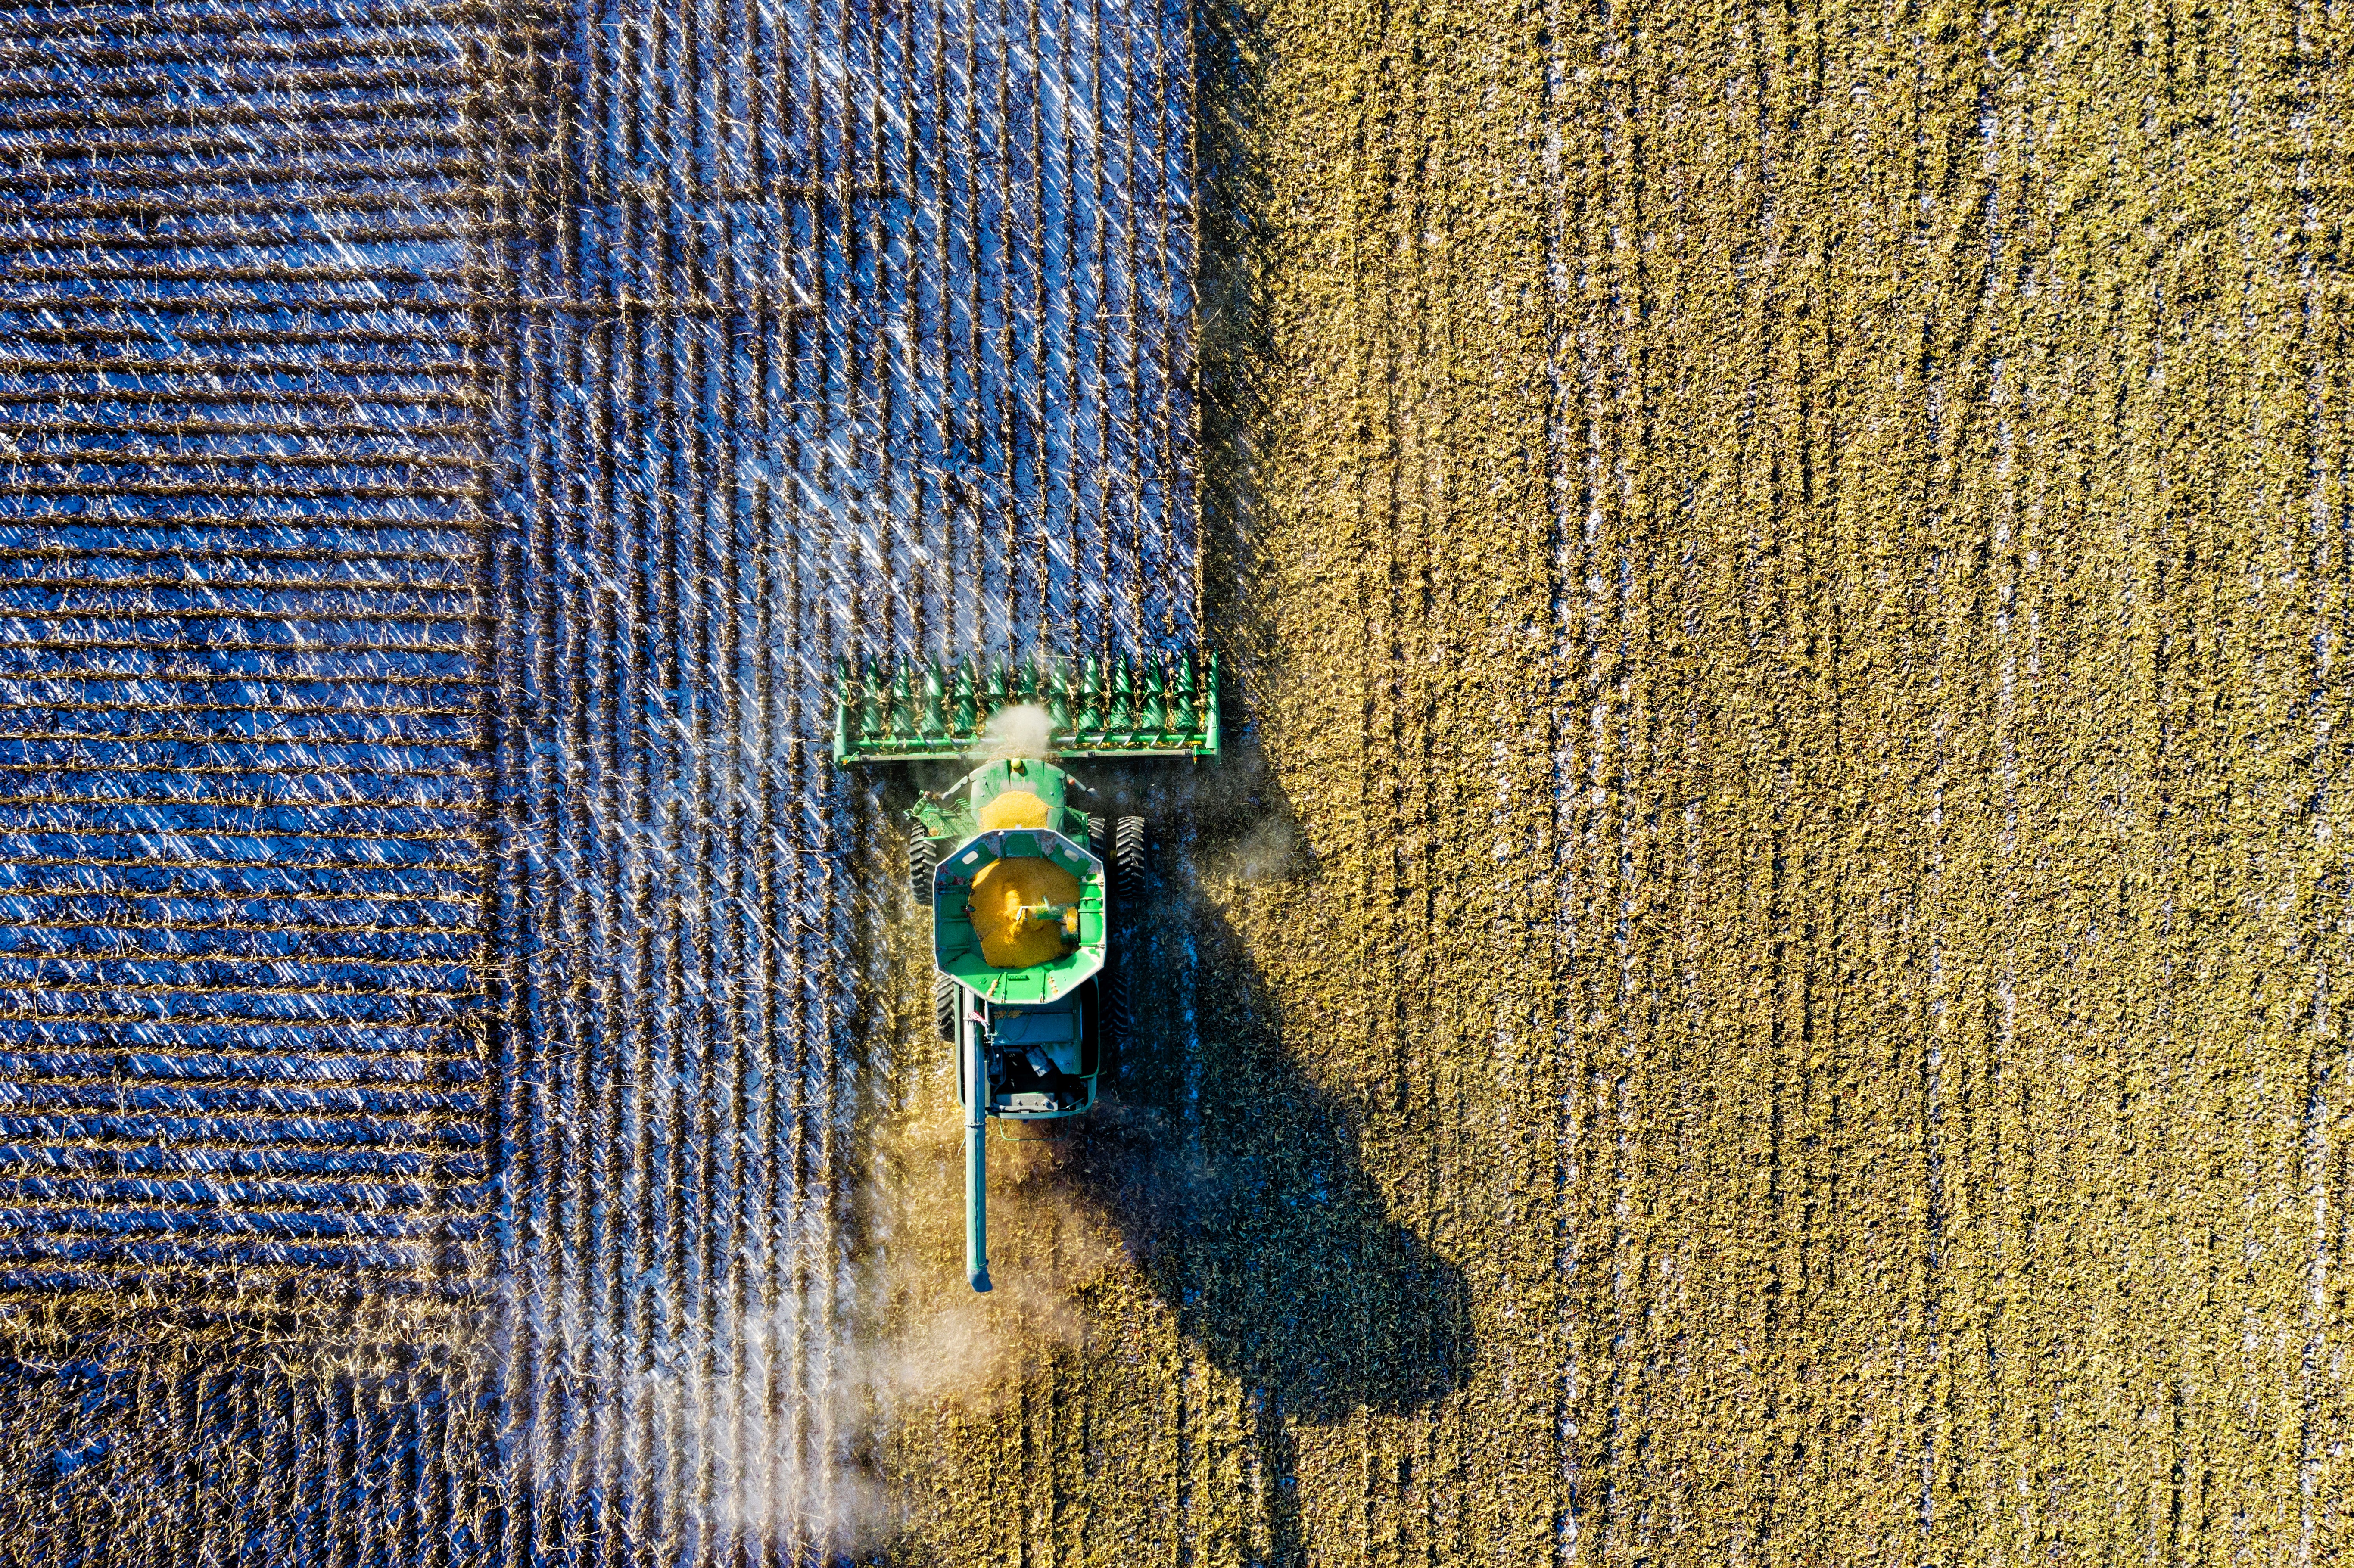
green, blue, wall, yellow, wood, photography, pattern, shadow